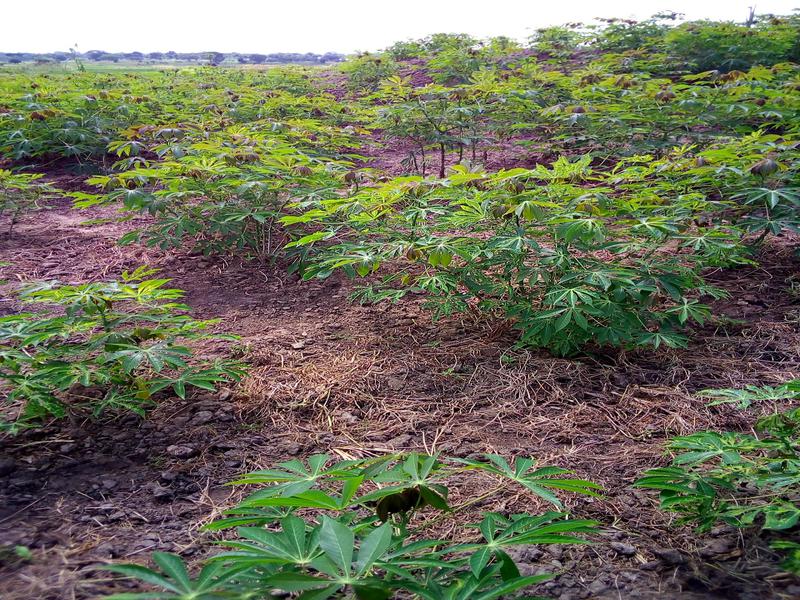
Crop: cassava
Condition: healthy